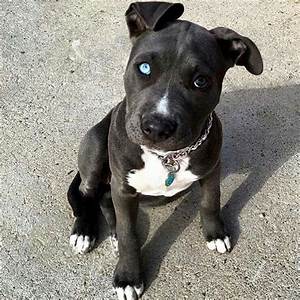
Label: cane